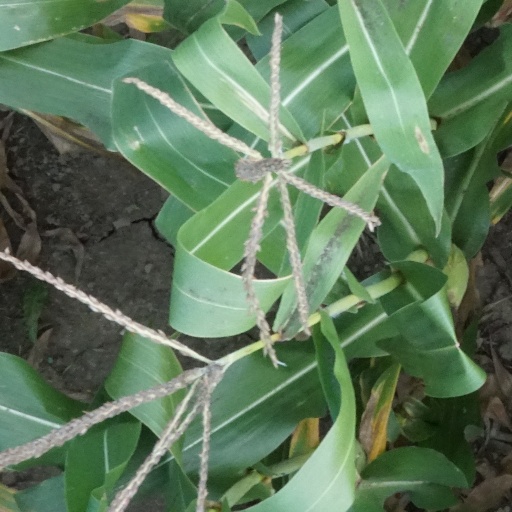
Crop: maize; corn